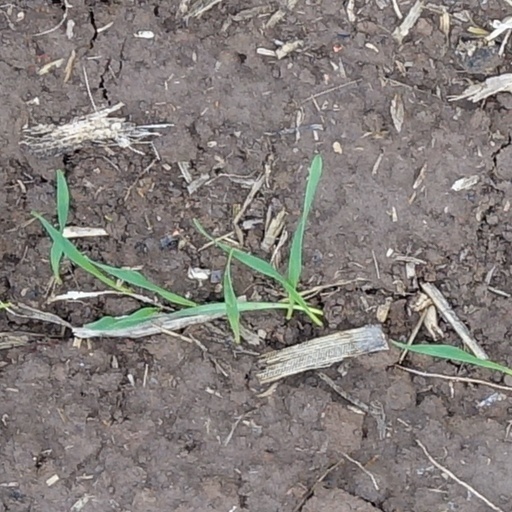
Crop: wheat